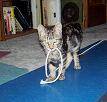
Label: cat